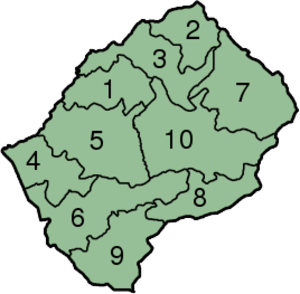
Lesotho / Distrikter
Lesothos distrikter
Kongeriget Lesotho er en stat i det sydlige Afrika. Landet har ingen adgang til havet, og er på alle sider omgivet af Sydafrika. Lesothos hovedstad hedder Maseru. Landet hed tidligere Basutoland, og er medlem af Commonwealth of Nations. Navnet Le-sotho kan omtrentligt oversættes til "det sotho-talende folks land".